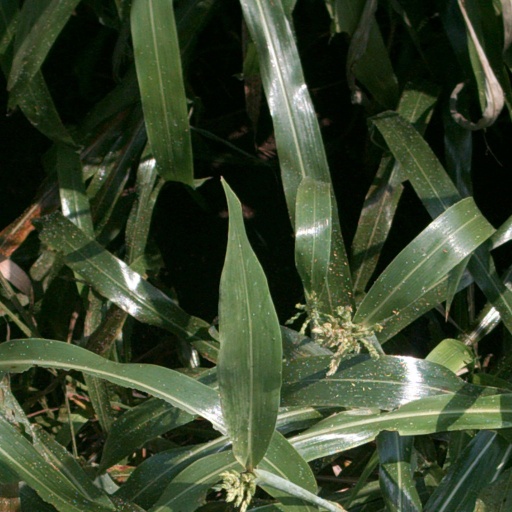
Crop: sorghum